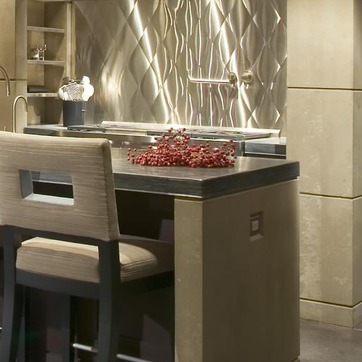
Material: polishedstone